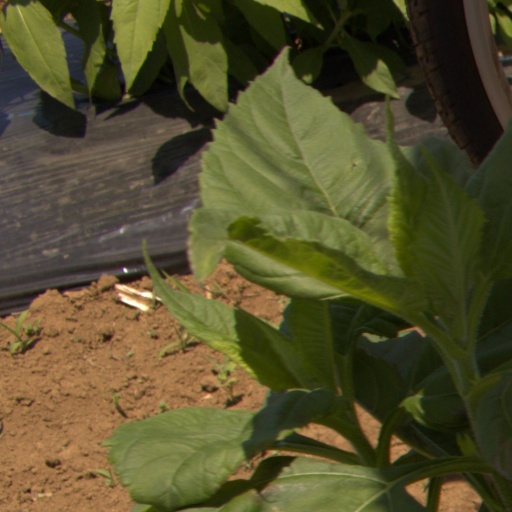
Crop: Jerusalem artichoke